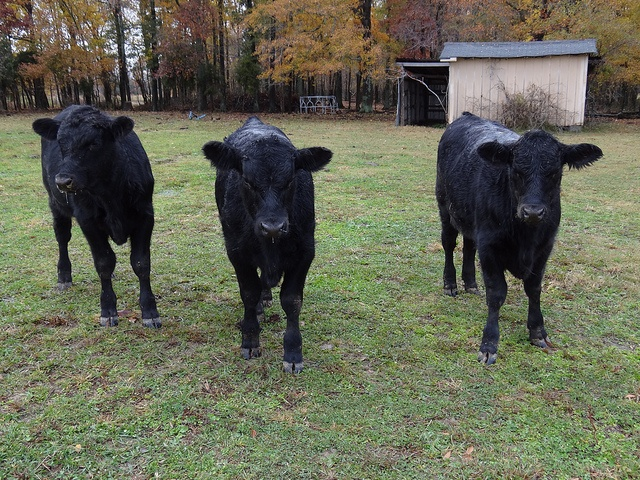
Three black cows standing on a green lawn.
Three black cows stand in a field near a shed.
Three black steers face the camera in their paddock.
Three black cows stand on grass near a white, little barn.
Three black cows standing next to each other on a field.